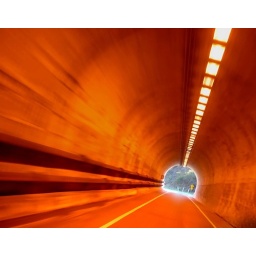
bunker road tunnel in the golden gate national recreation area - marin county, california